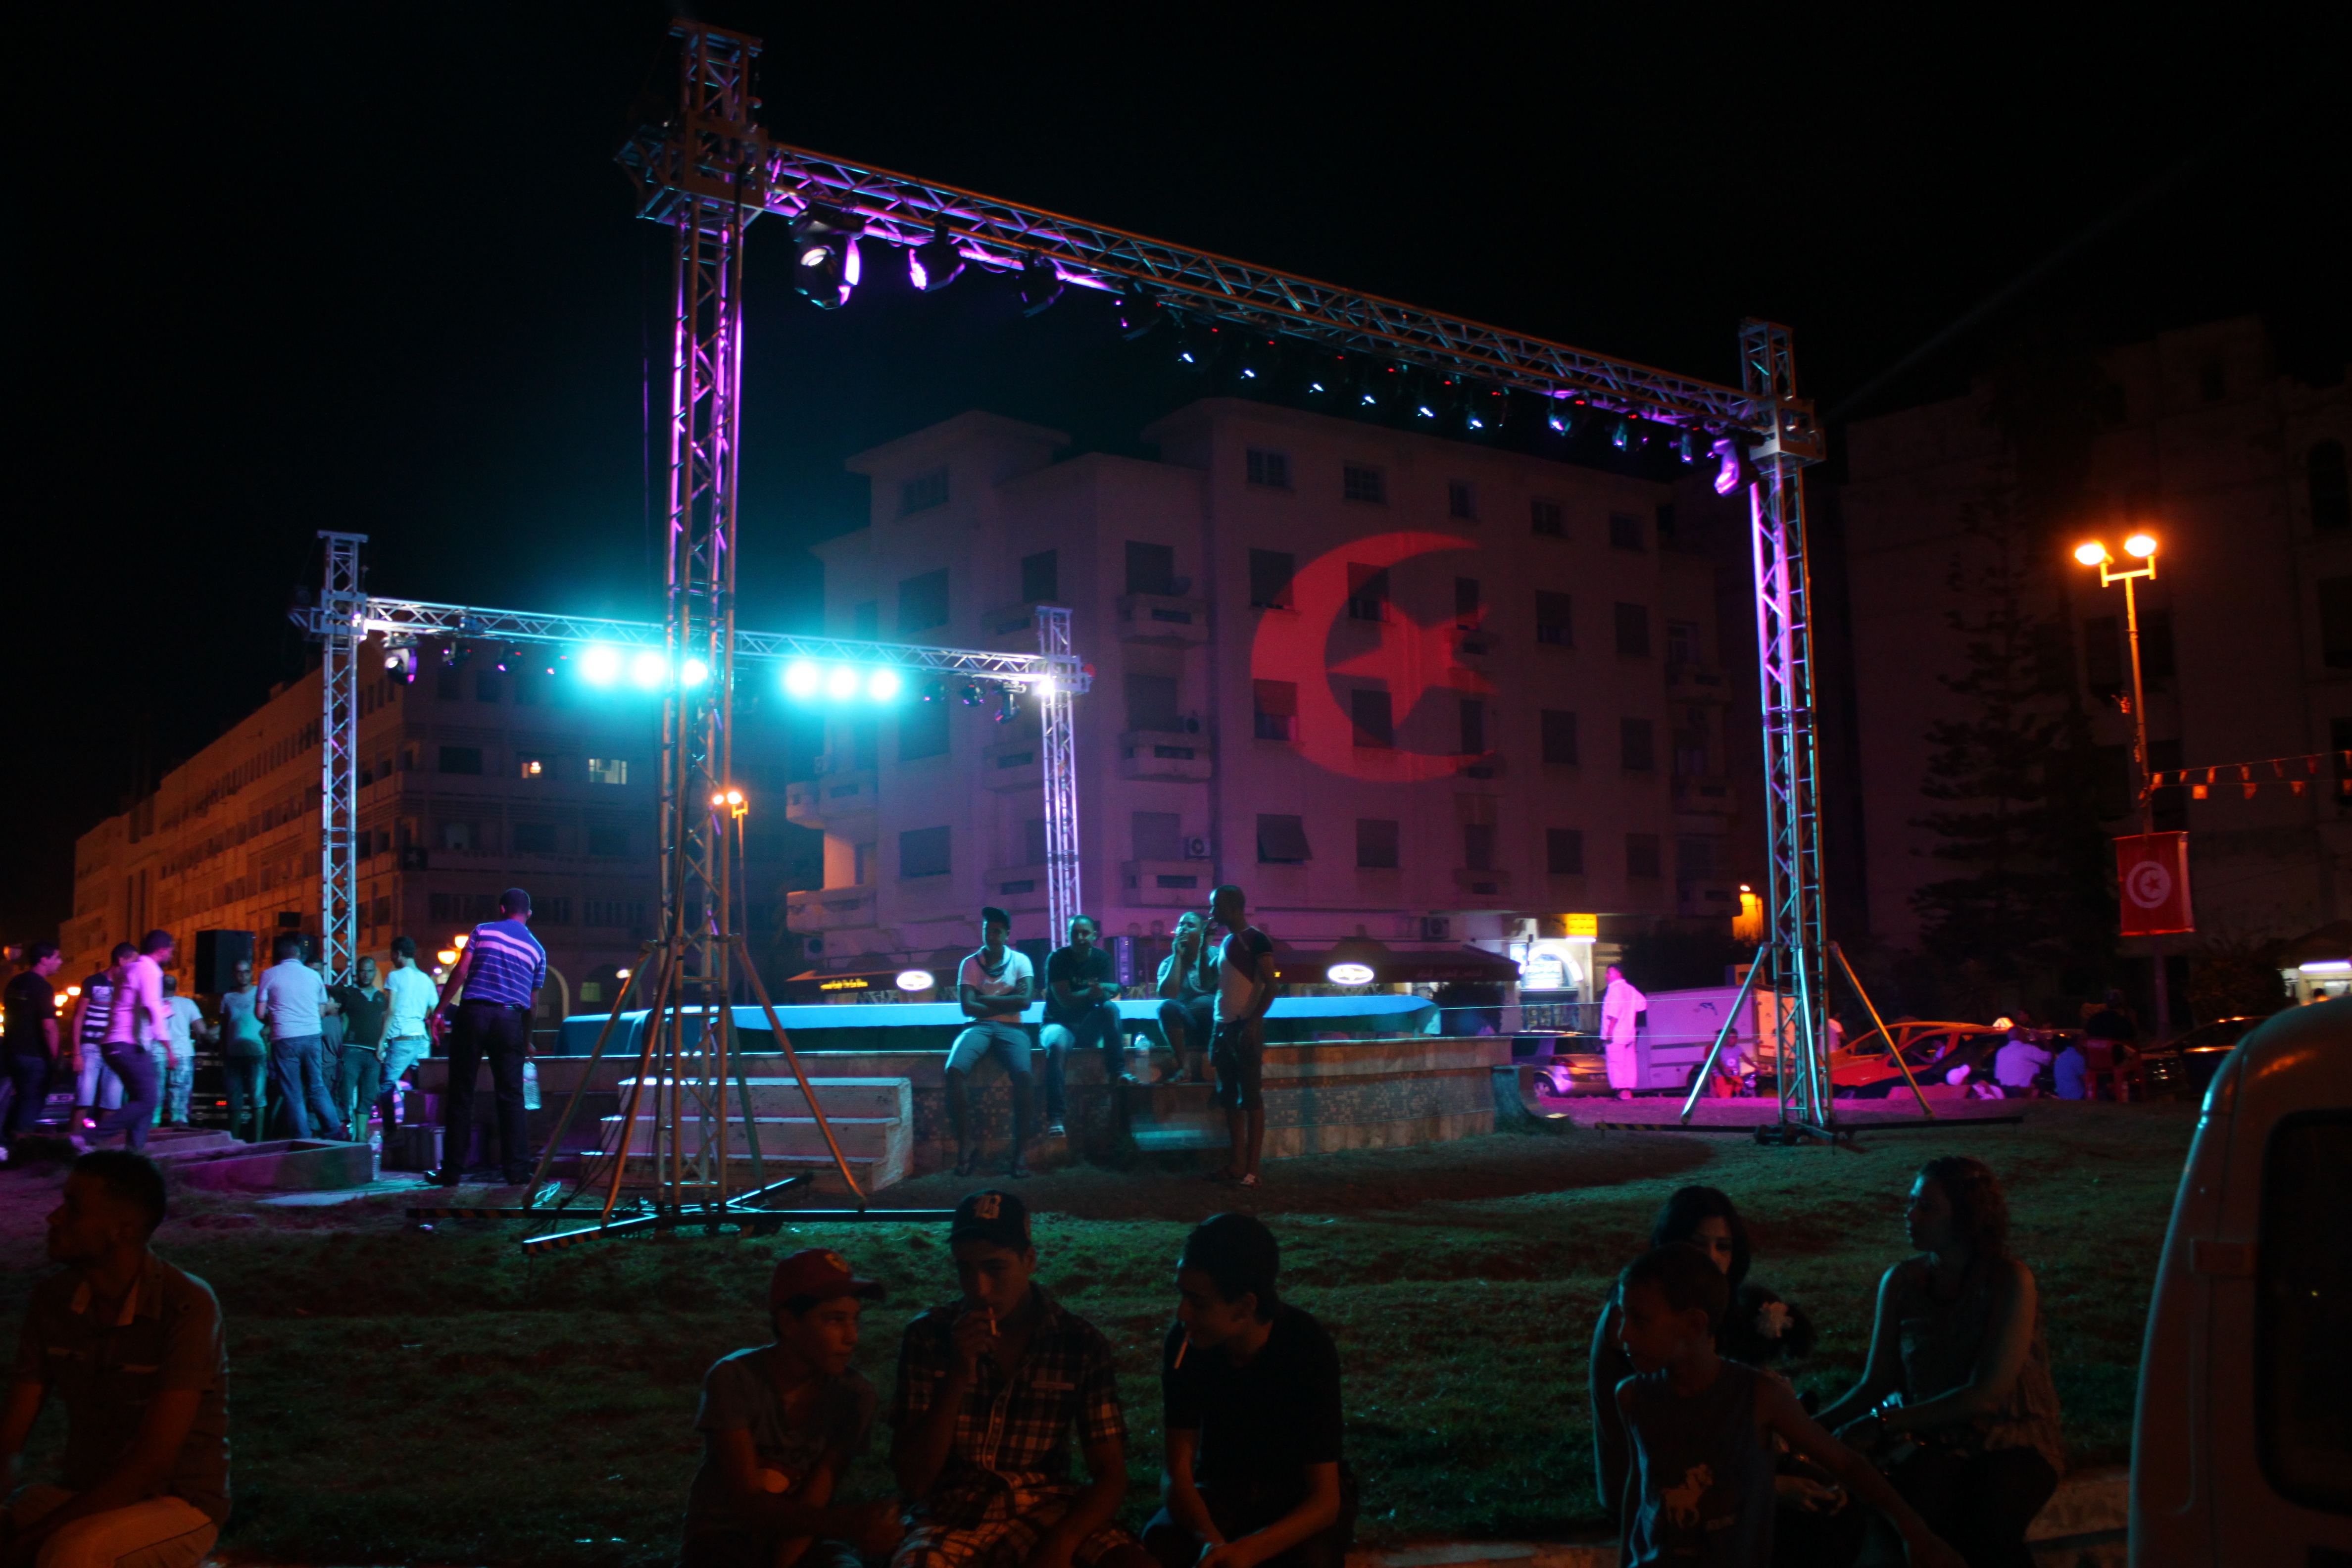
light, color, music, instruments, night, lighting, electricity, entertainment, stage, music venue, darkness, magenta, midnight, electrical supply, audience, stage equipment, street light, neon, concert, Visual effect lighting, festival, spectacle